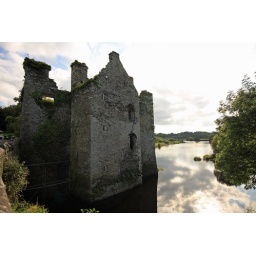
15th Century Castle standing on a rock in the middle of the River Lea, Co. Cork